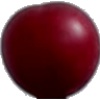
Label: Cherry Wax Red 1